Sachal Sarmast

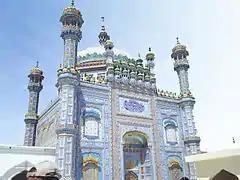
Shrine of Sachal Sarmast

Sachal Sarmast was a descendant of Umar and wrote poetry in seven languages: Sindhi, Siraiki, Persian, Urdu, Balochi, Punjabi and Arabic. He lived during the Kalhoro/Talpur era. He was born in 1152 H (AD 1739) in Daraza, near Ranipur.